American Tragedy (album)

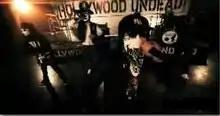
The band performing in the "Been To Hell" music video. From left to right: J-Dog, Johnny 3 Tears, Da Kurlzz, Charlie Scene, Danny, Daren Pfeifer (touring member), and Funny Man.

To promote the album, the band participated in three headlining tours and several other supporting tours. The first headlining tour, the "Revolt Tour", began on April 6 and spanned across the spring until May 27, playing with Drive-A, New Medicine, 10 Years, and others at various House of Blues venues across North America. The second headlining tour for the album was the "Endless Summer Tour" with All That Remains and Hyro Da Hero which began in Pittsburgh, Pennsylvania, and ended in Knoxville, Tennessee. The third tour was the "World War III Tour", which the band called the biggest tour they had done yet. The tour was co-headlined with Asking Alexandria with support acts We Came As Romans, D.R.U.G.S., and Borgore, with different local openers for each location. For supporting tours, the band began with the "Nightmare After Christmas Tour" with headliners Avenged Sevenfold and supporters Stone Sour and New Medicine on January 20, 2011, which was the first supporting tour for the album. The band also supported the Buried Alive Tour with headliner Avenged Sevenfold and supporters Asking Alexandria and Black Veil Brides on November 19, 2011. Outside of official tours, the band played several festivals throughout 2011 including UFEST in Mesa, Arizona, Rockfest, and Summerfest in Milwaukee, Wisconsin. The band also played various holiday shows, such as a Cinco De Mayo show in Salt Lake City, Utah, with Flogging Molly and others.